Alief Kerr High School

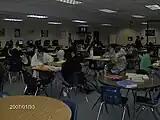
Alief Kerr Science Center

Instead of small traditional classrooms, Alief Kerr has large centers for each core subject. Every class in a specific subject is held in the subject's center. For example, all the science classes are held in the Science Center. This includes Anatomy, Astronomy, Biology, Chemistry, Environmental Science, Aquatic Science, and Physics. Centers can hold up to 150 students. Teachers are typically responsible for more than one subject at a time. A science teacher may be teaching Chemistry I, Physics I, and AP Physics during the same period. The centers at Alief Kerr include Art, Business, English, Foreign Language, Math, Science, and Social Studies.